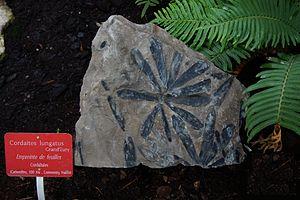
Les Cordaitales forment un ordre éteint de végétaux gymnospermes. Selon Paleobiology Database, il ne contiendrait qu'une seule famille, celle des Cordaitaceae.
Cordaites sont un genre éteint de plantes appartenant au groupe des gymnospermes fossiles.
Les Cordaitaceae sont une famille éteinte de plantes appartenant au groupe des gymnospermes fossiles et à l'ordre des Cordaitales.